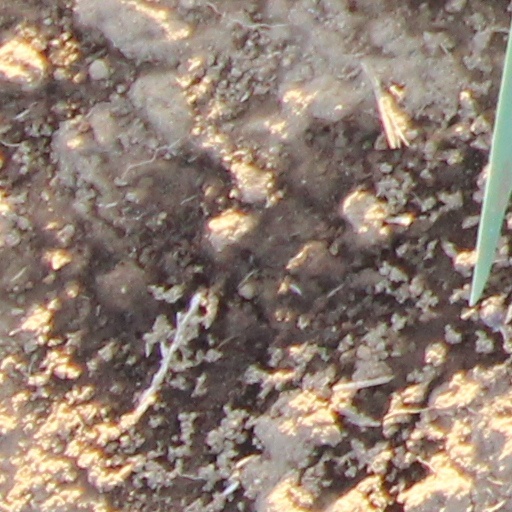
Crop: wheat